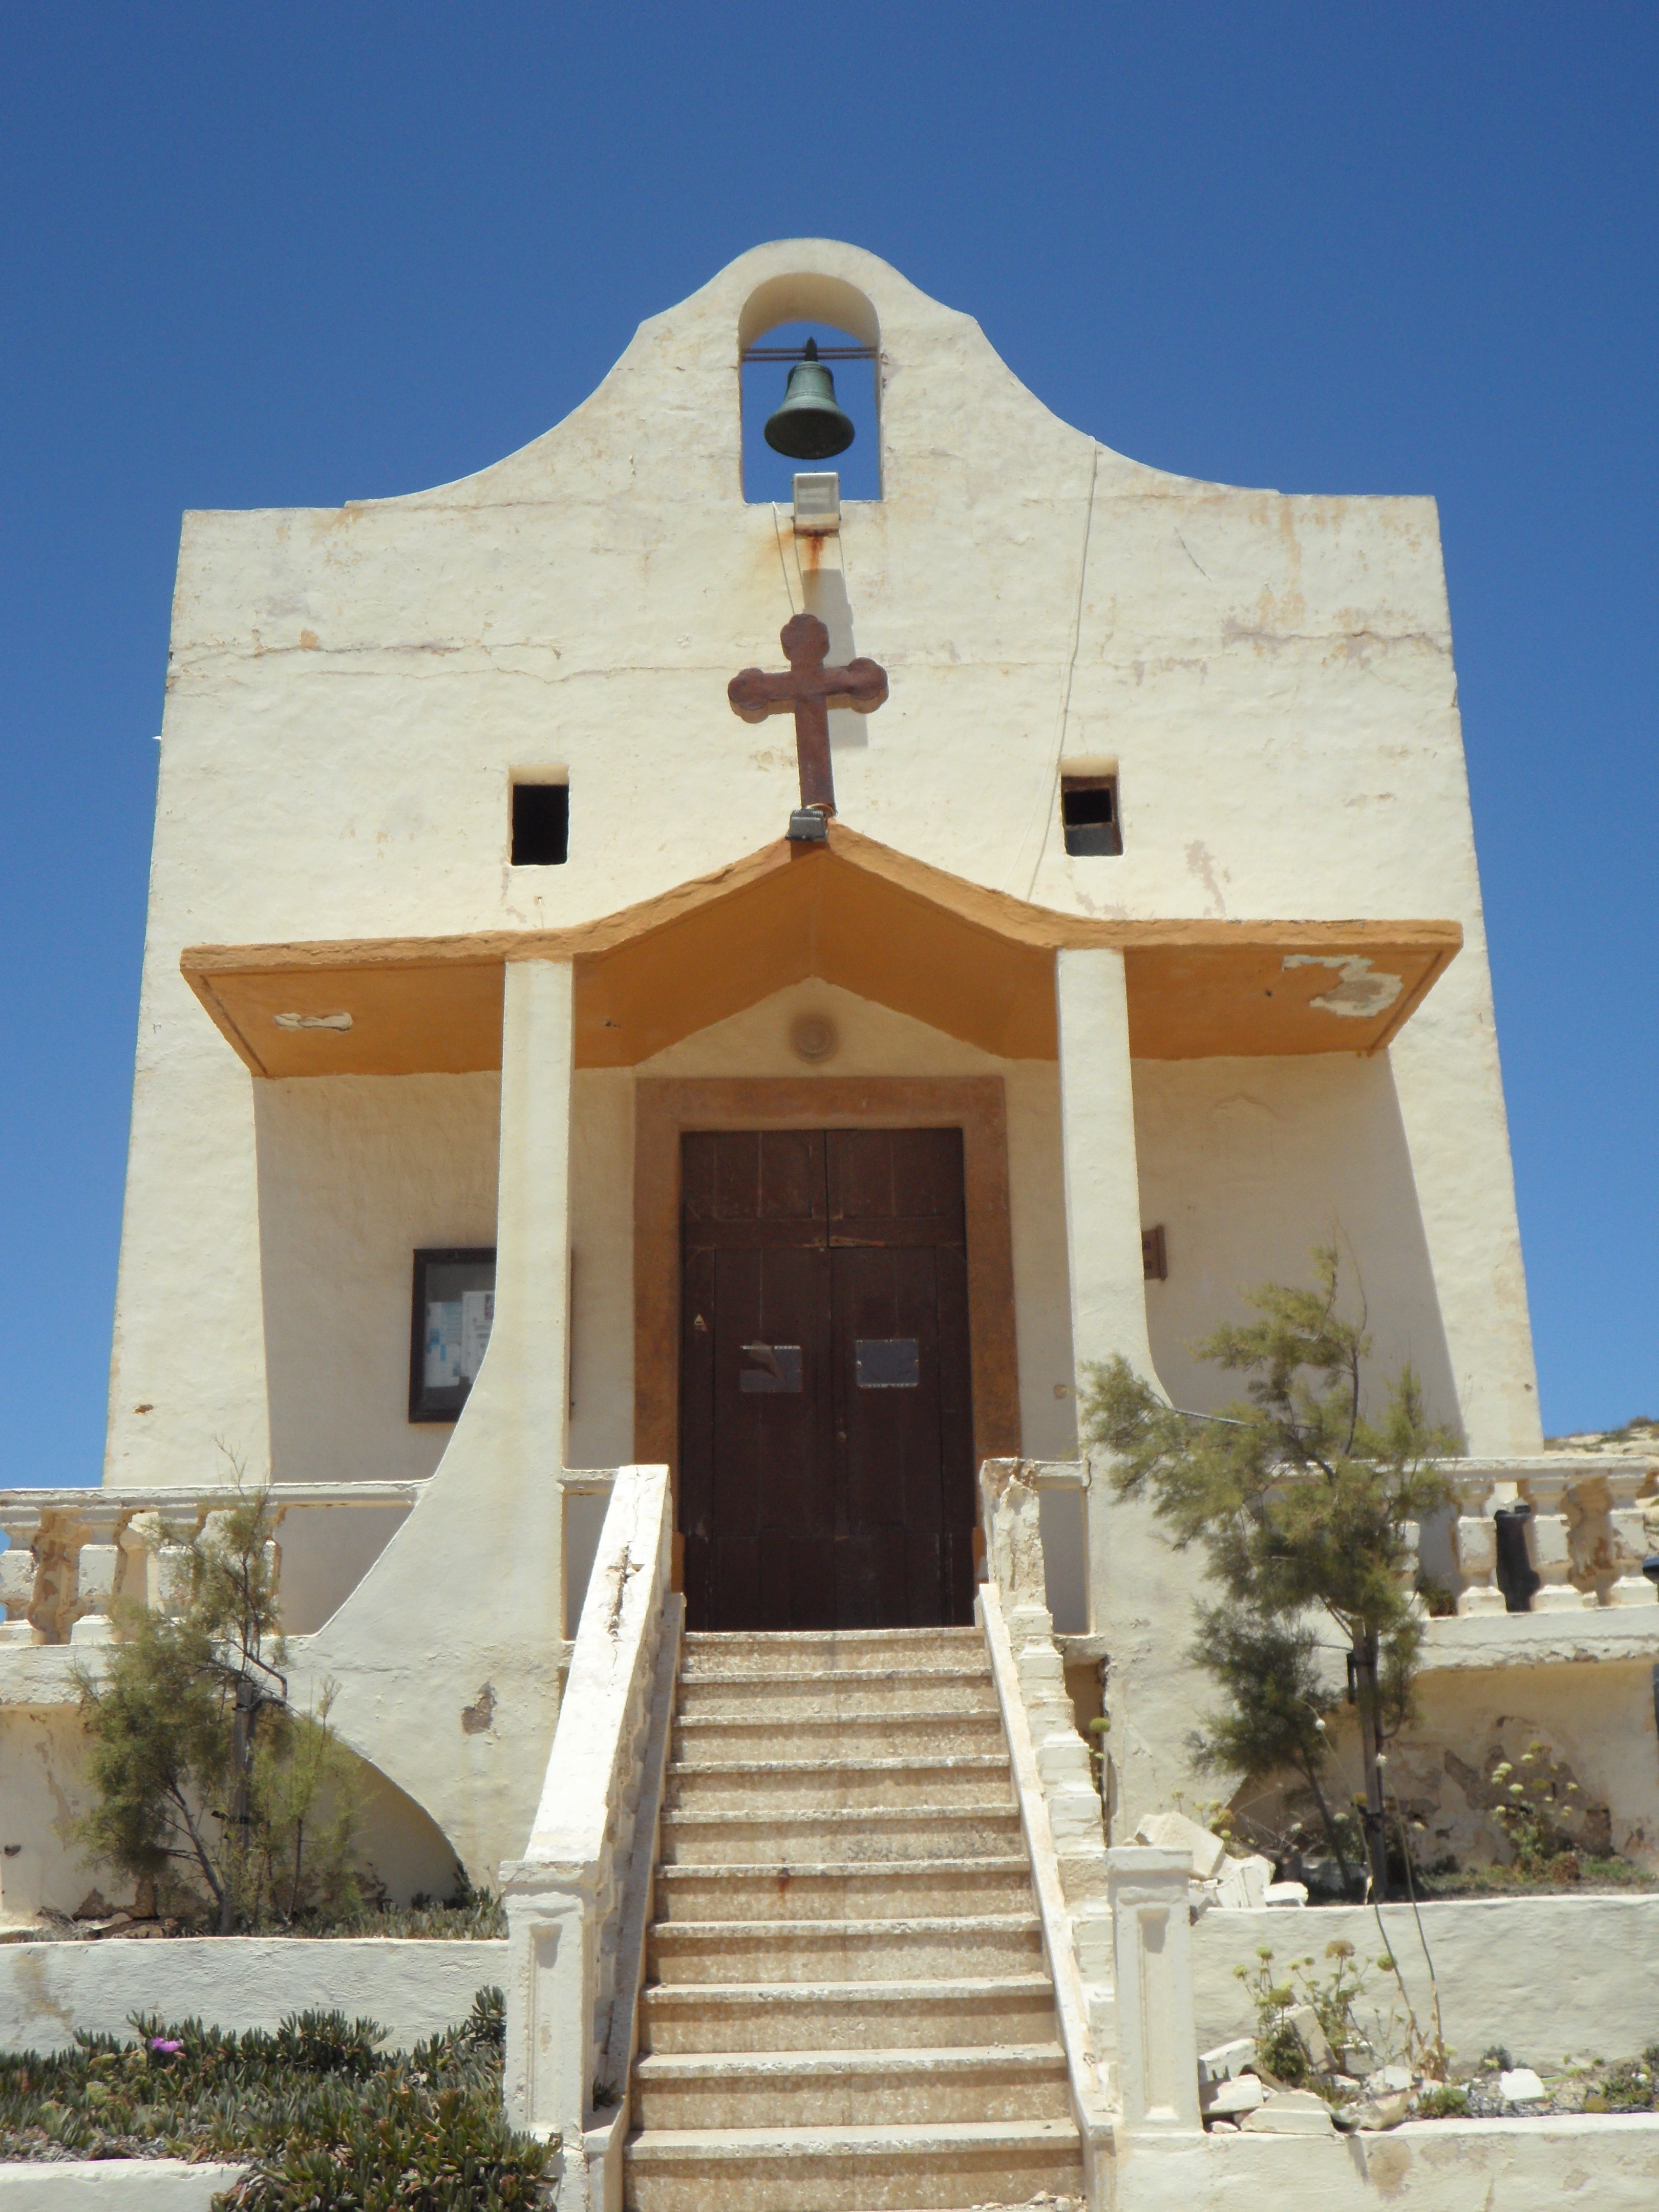
architecture, villa, house, building, bell, tower, facade, church, chapel, place of worship, temple, monastery, shrine, wild west, spanish missions in california